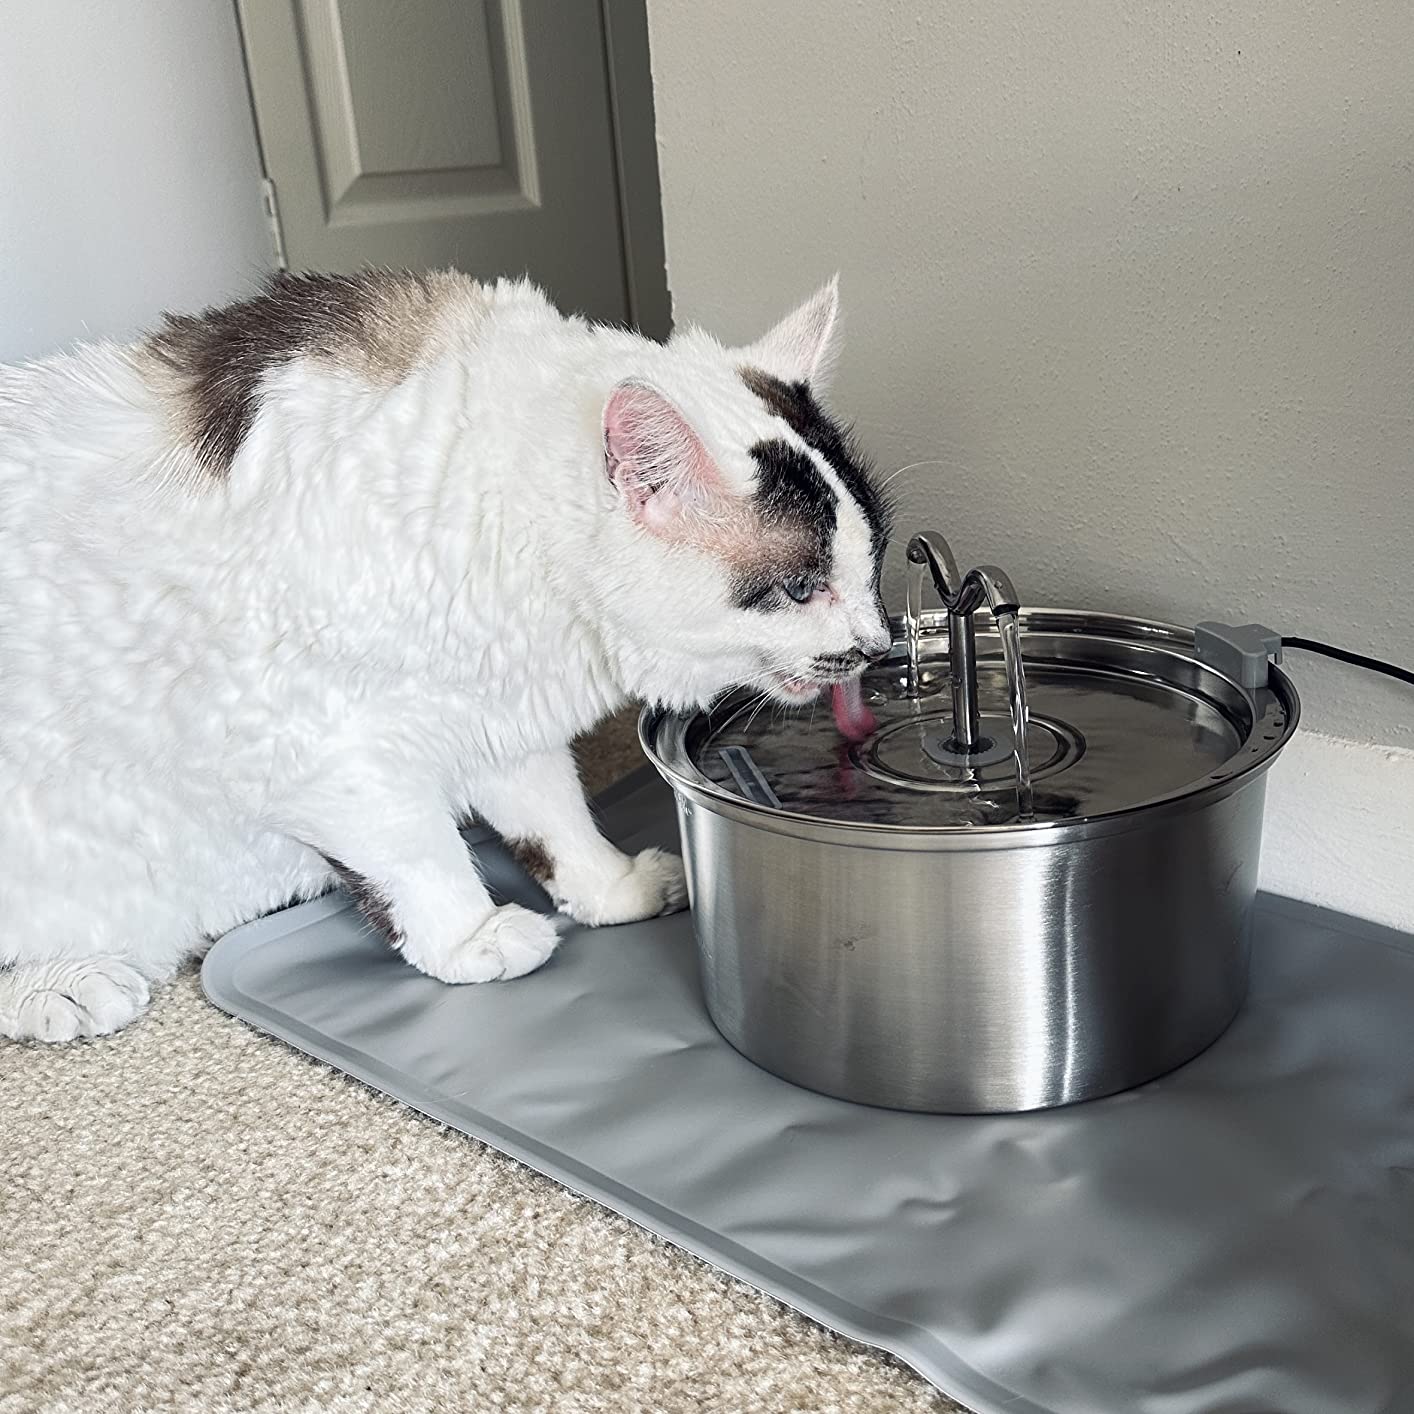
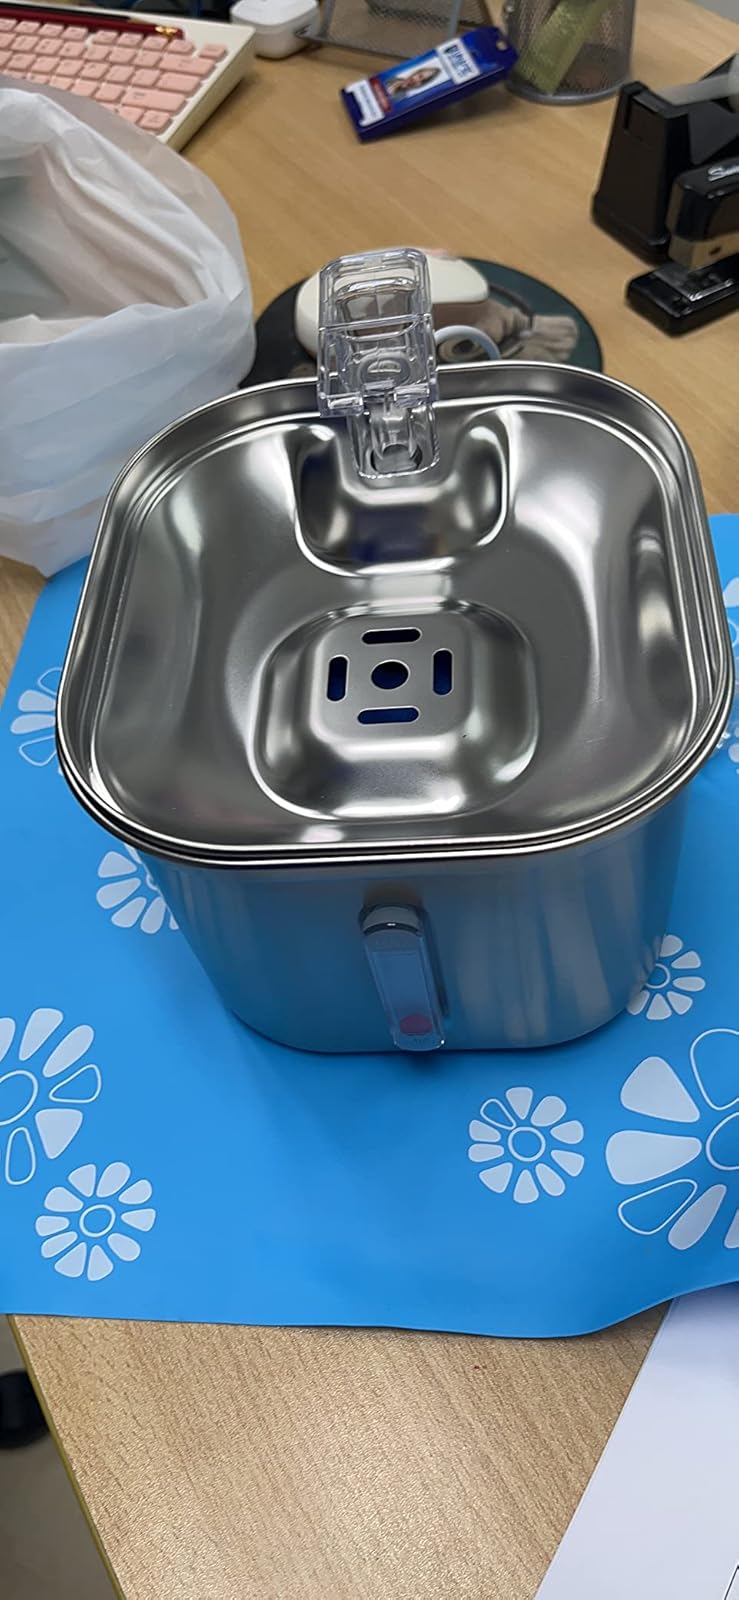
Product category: items_bowl
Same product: no